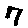
Label: 7